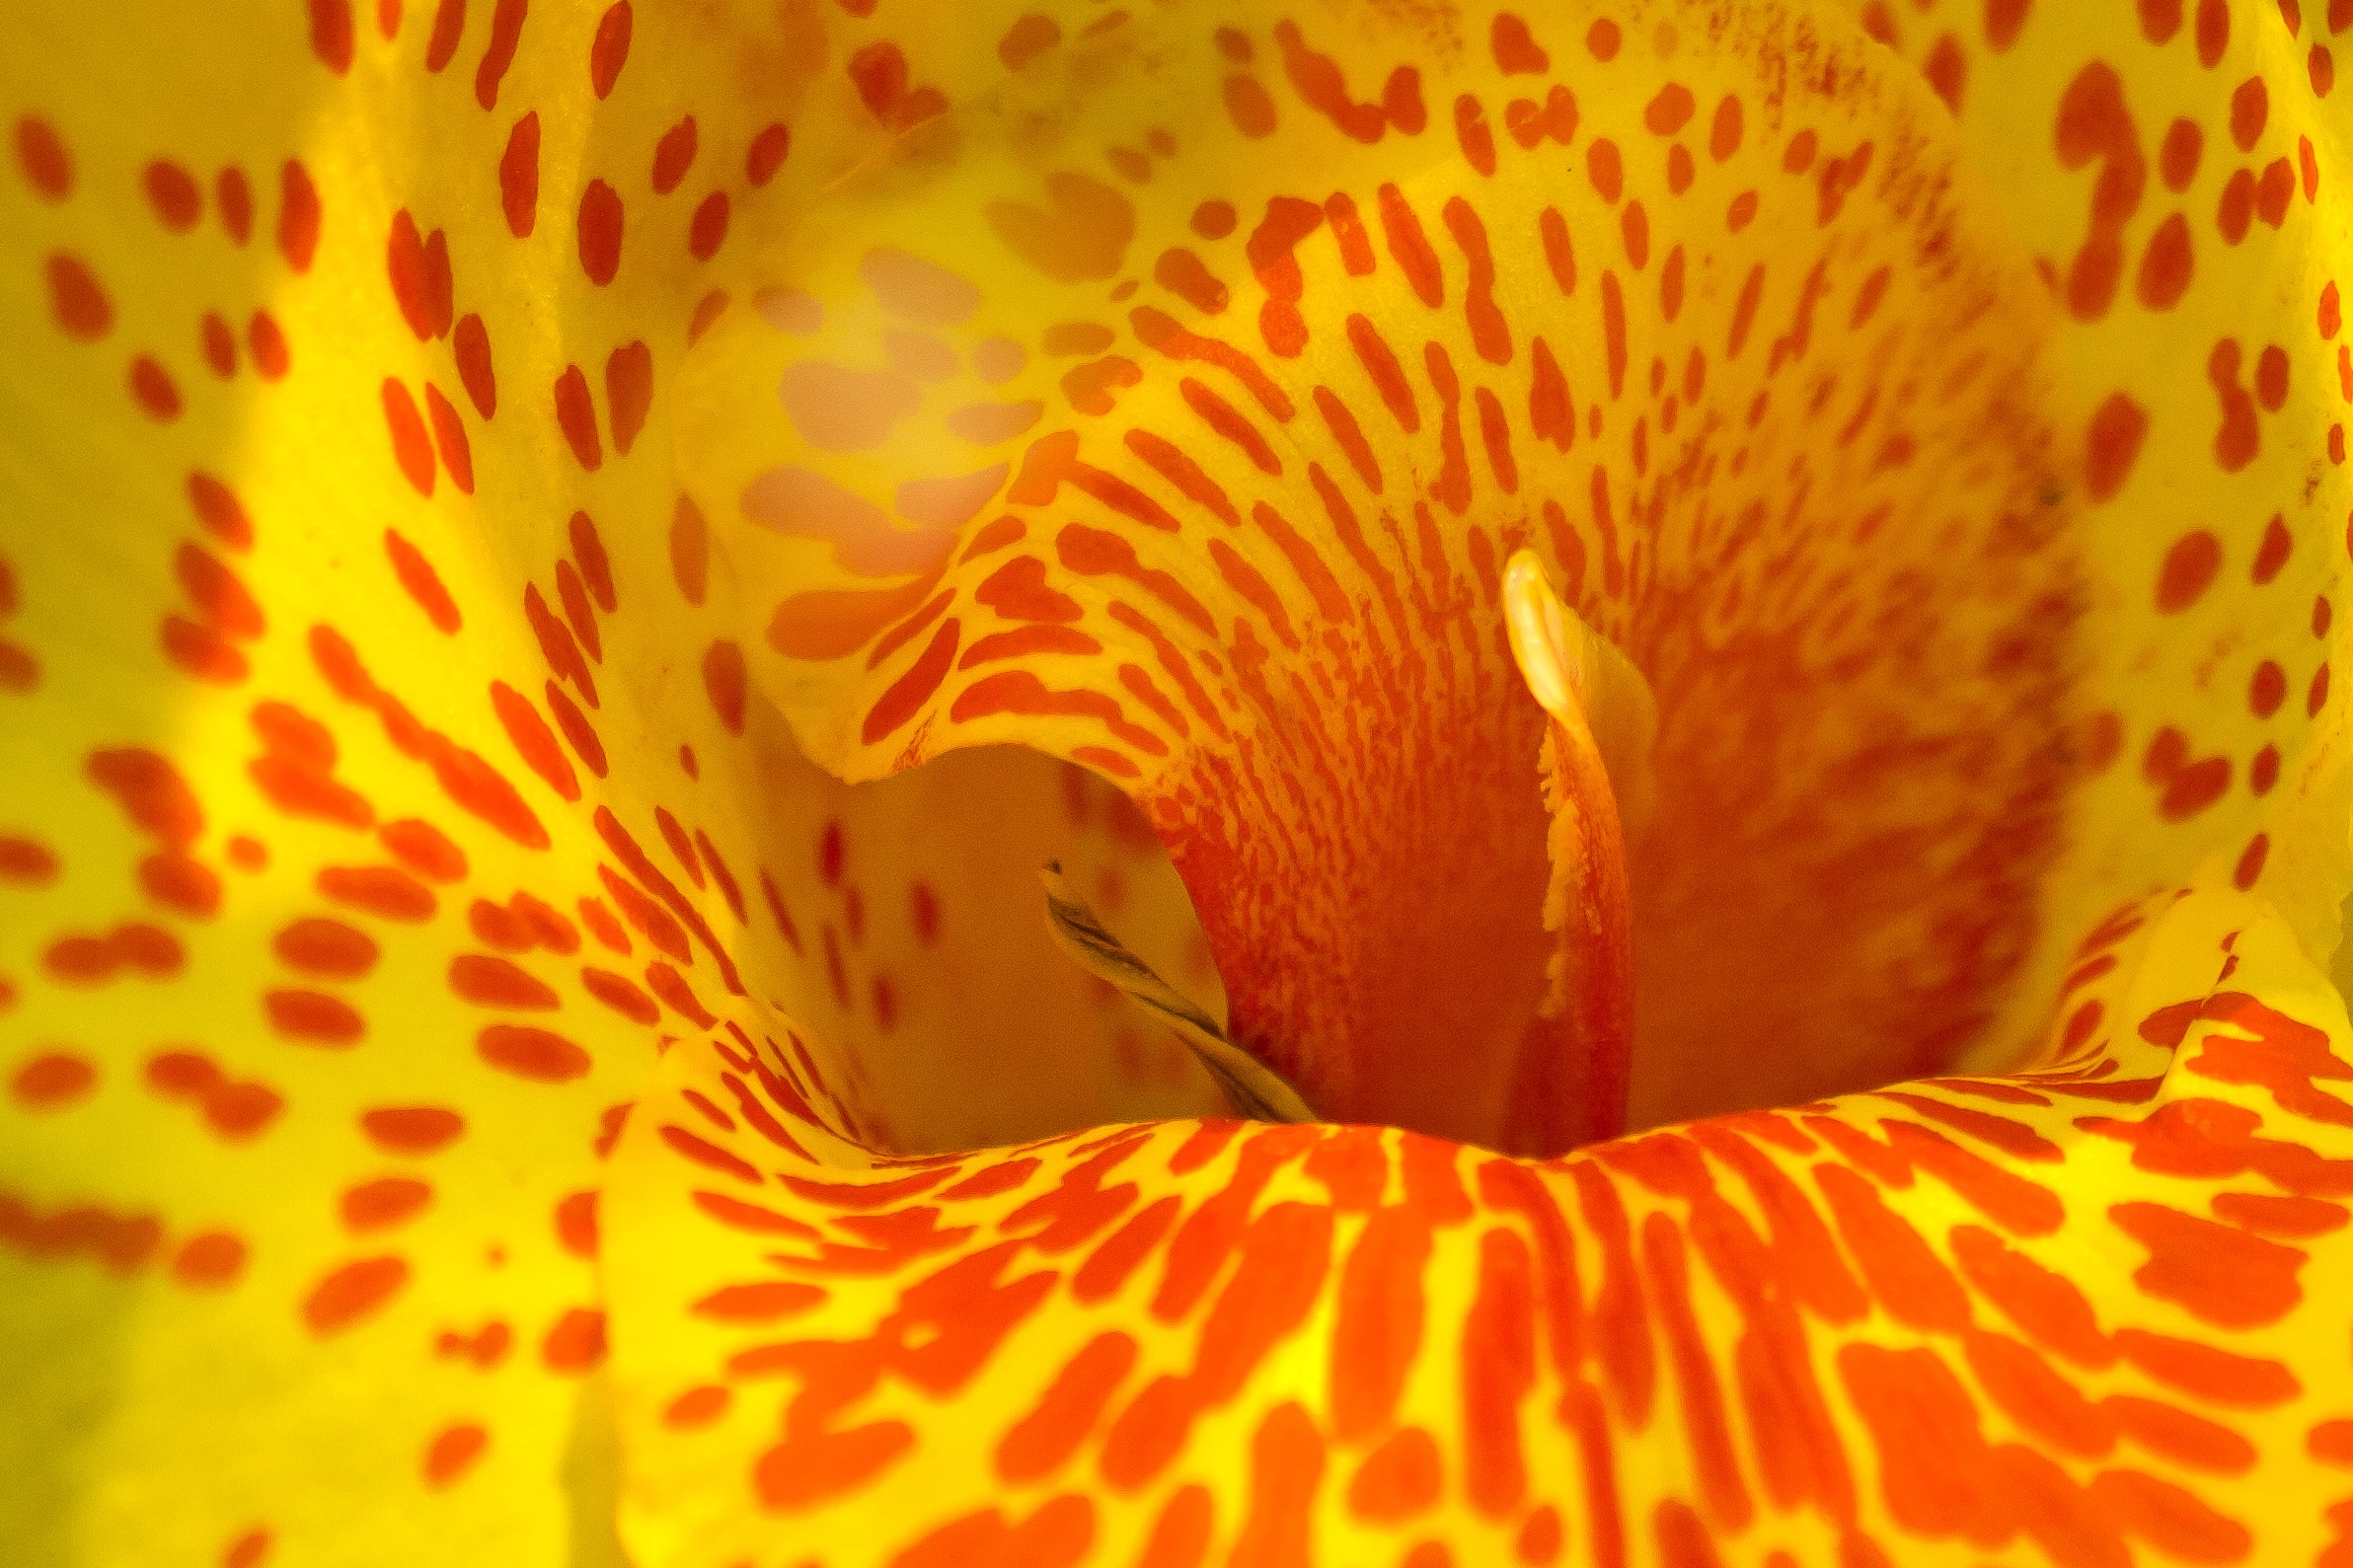
plant, photography, leaf, flower, petal, pollen, red, produce, macro, yellow, flora, close up, lily, macro photography, flowering plant, land plant, canna family